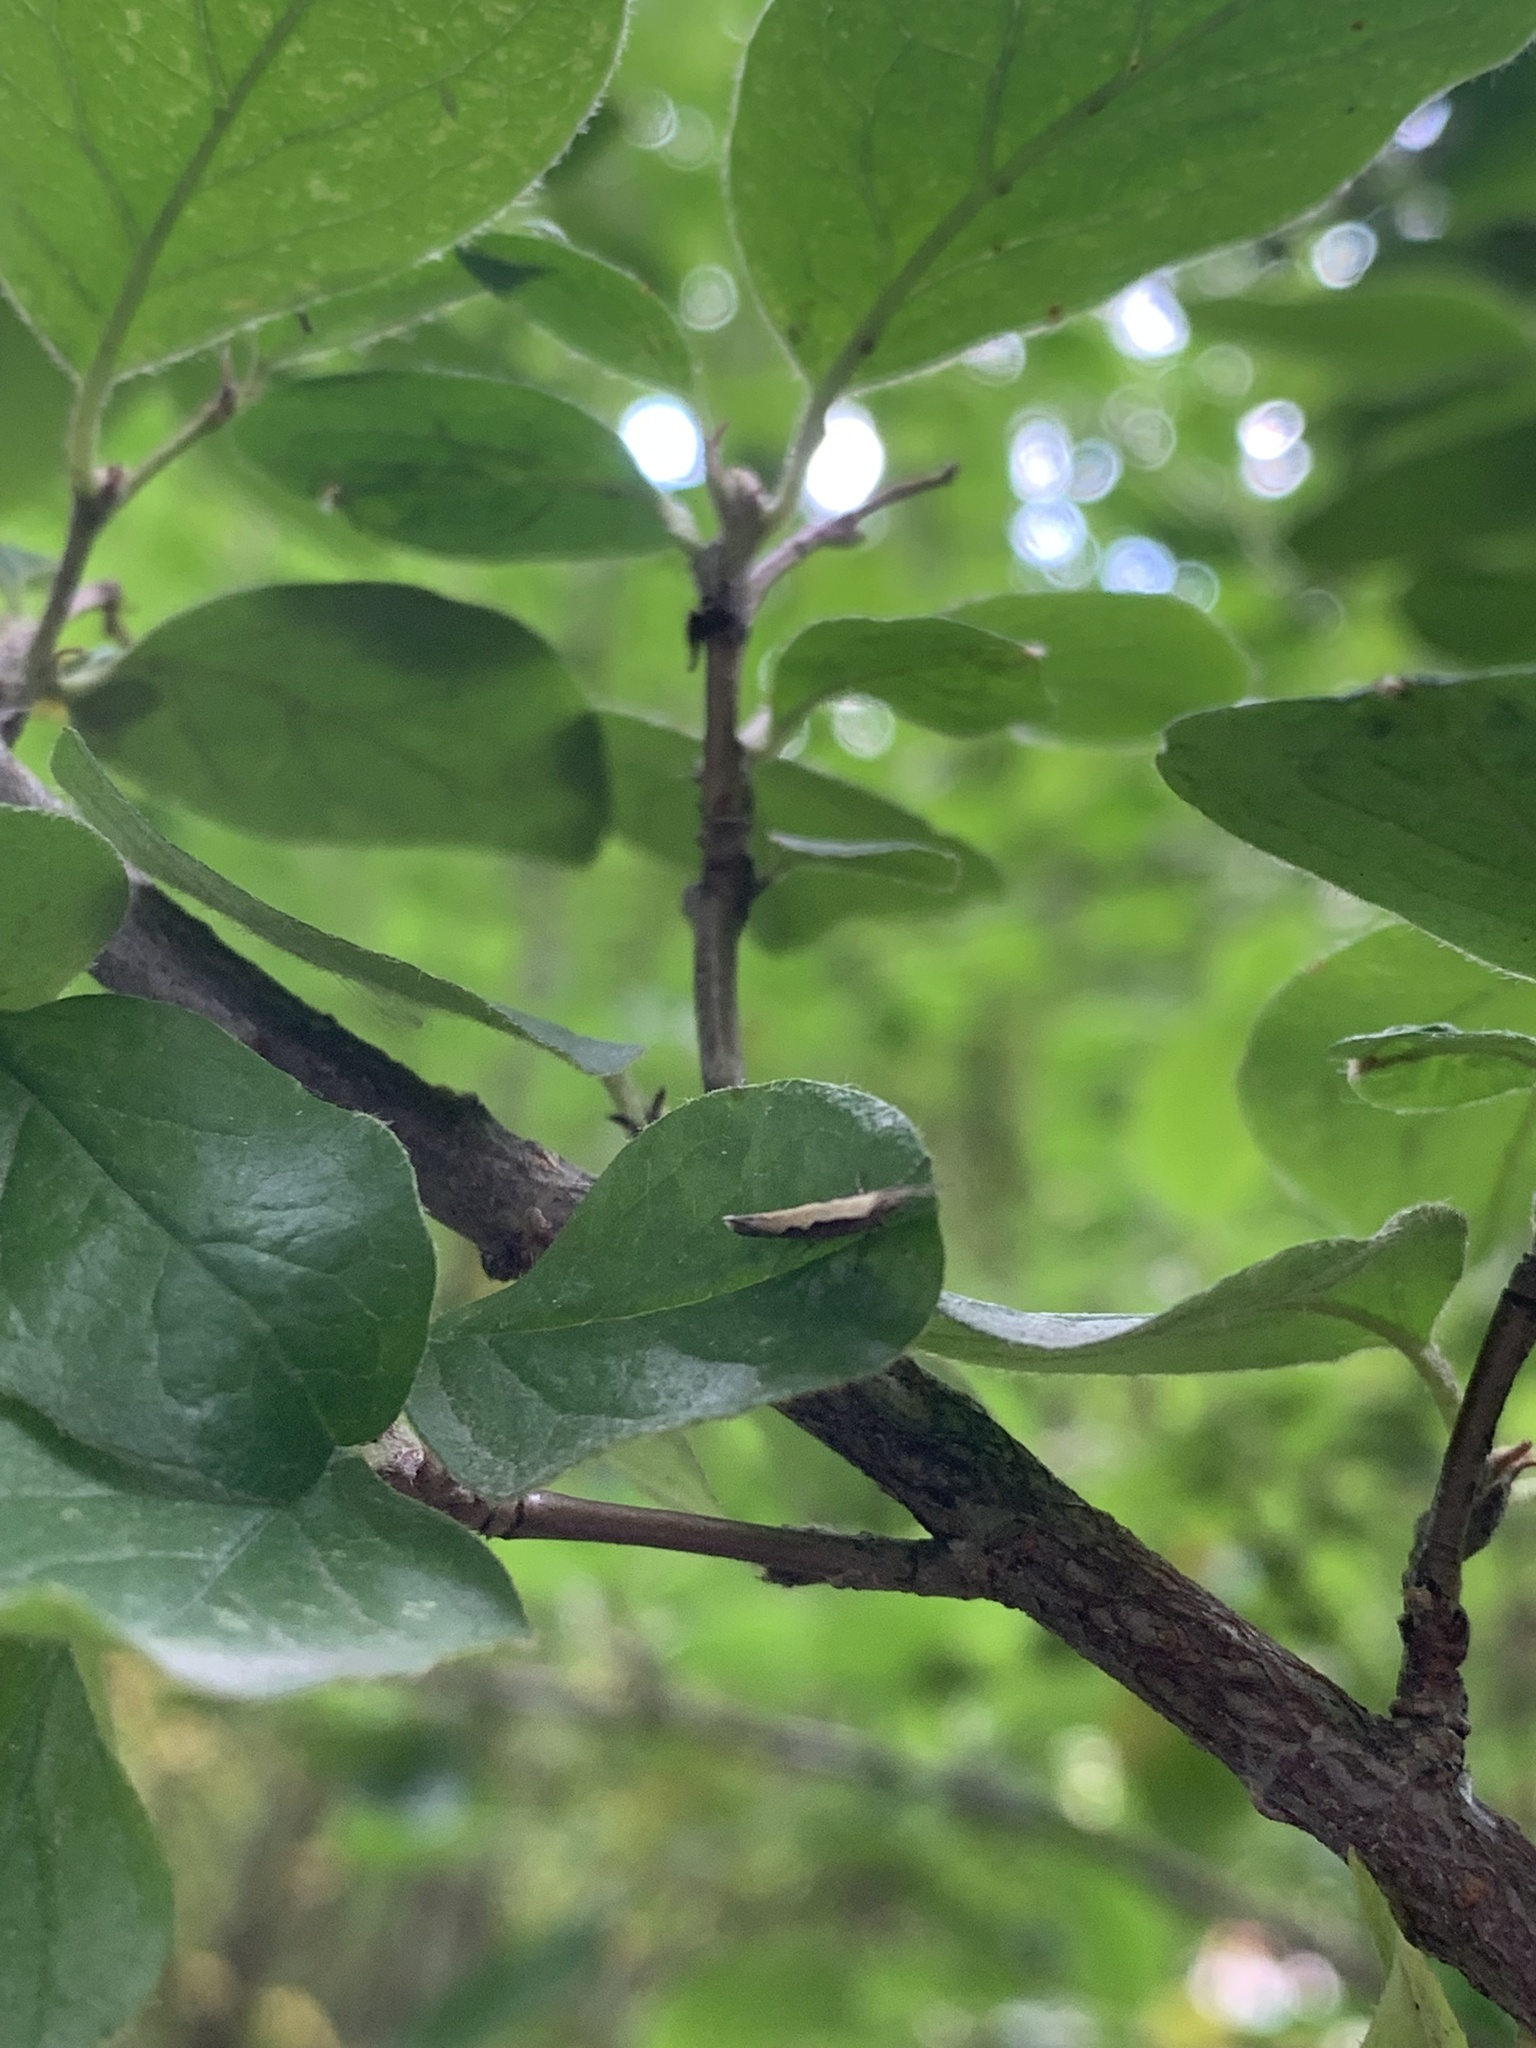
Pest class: diamondback_moth